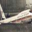
Label: airplane